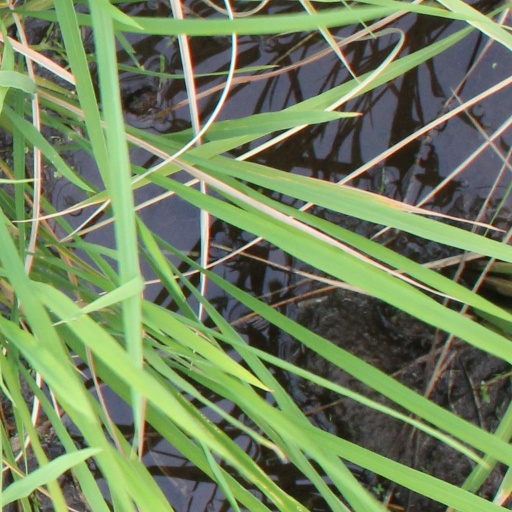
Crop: rice